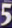
Number: 5